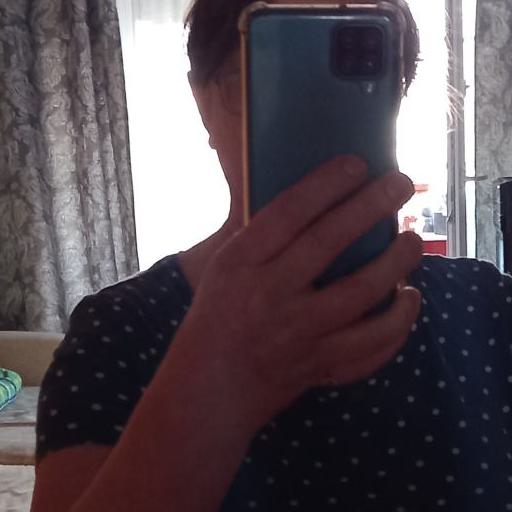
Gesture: no_gesture